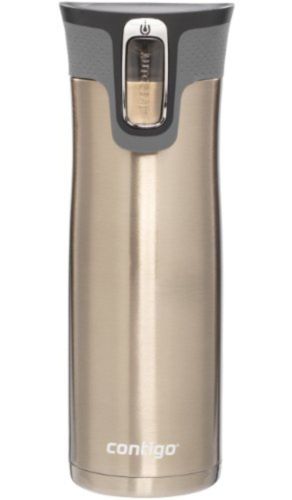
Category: mug